Gonzales Coques

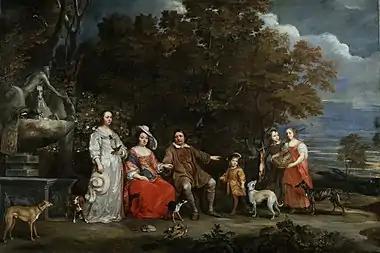
"A family group in a landscape"

Gonzales Coques is primarily known as a painter of individual and family portraits, which he typically executed on a smaller scale than was common at the time. Although these small cabinet paintings have been referred to as conversation pieces, a type of elegant, informal group portrait that he is credited with inventing, recent scholarship has emphasised that his group portraits should be seen as narrative portraits rather than genre portraits, conversation pieces or merry companies.